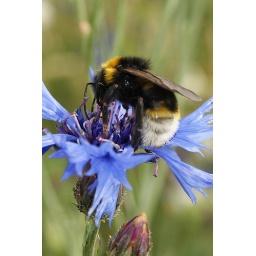
The yellow line at the abdomen touches upon the white hairs.